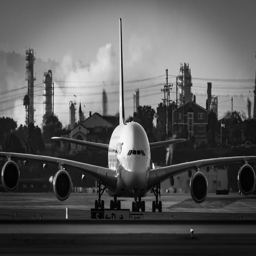
a day on the field